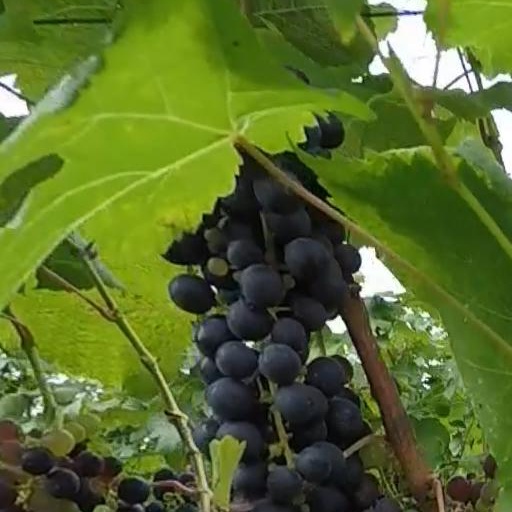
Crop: grape